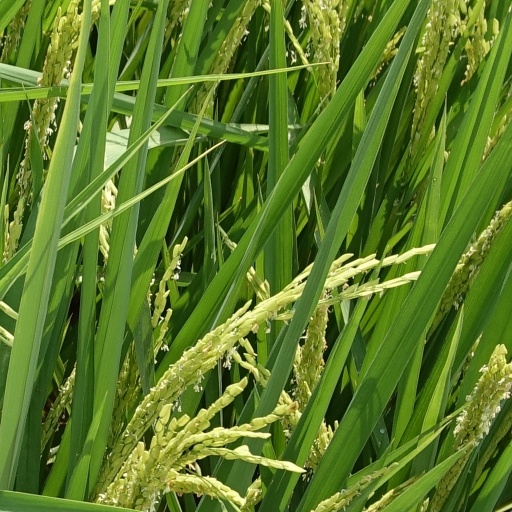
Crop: rice